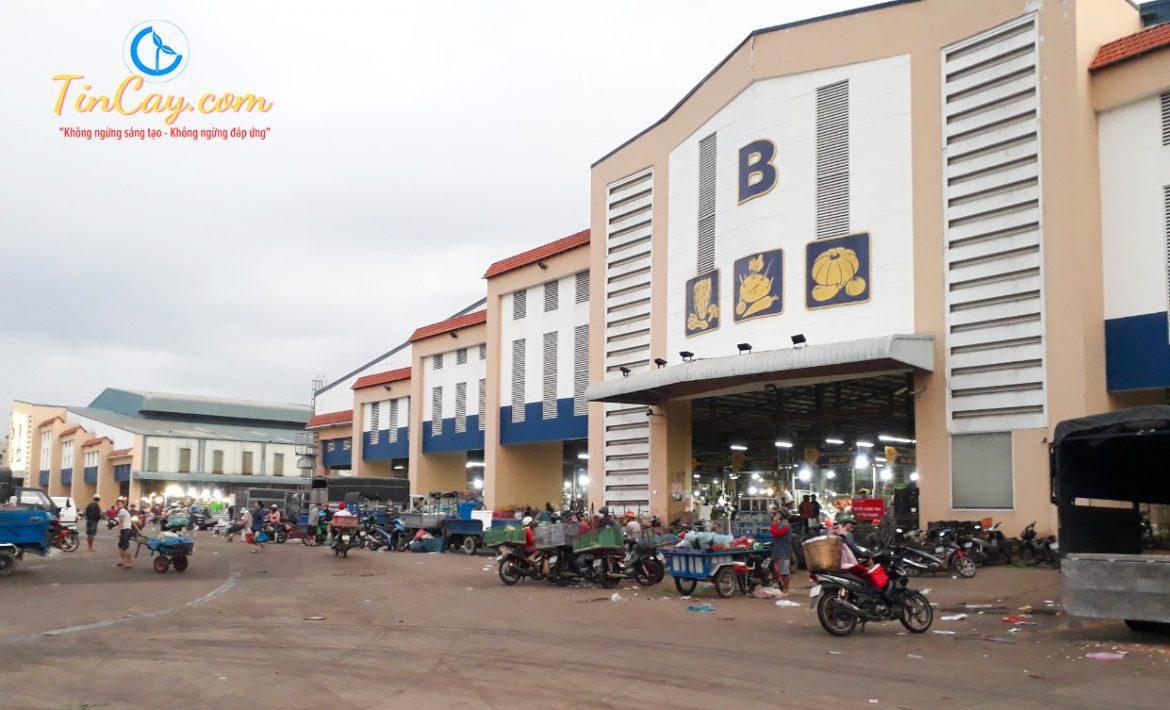
đây là khung cảnh xuất hiện ở phía trước của một toà nhà